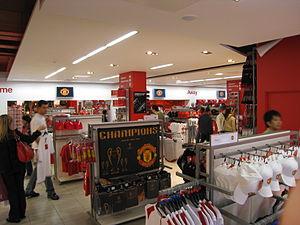
mégastore de Old Trafford
Old Trafford est un stade de football situé dans le comté du Grand Manchester, en Angleterre.